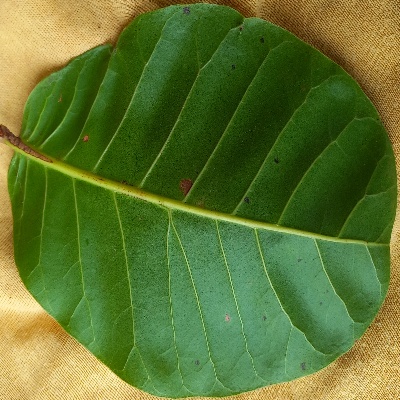
Crop: Cashew
Condition: anthracnose